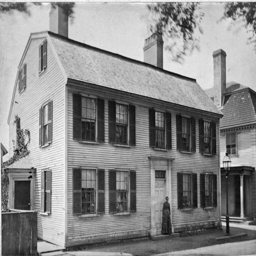
from the late 19th - century , a photo , at the right .